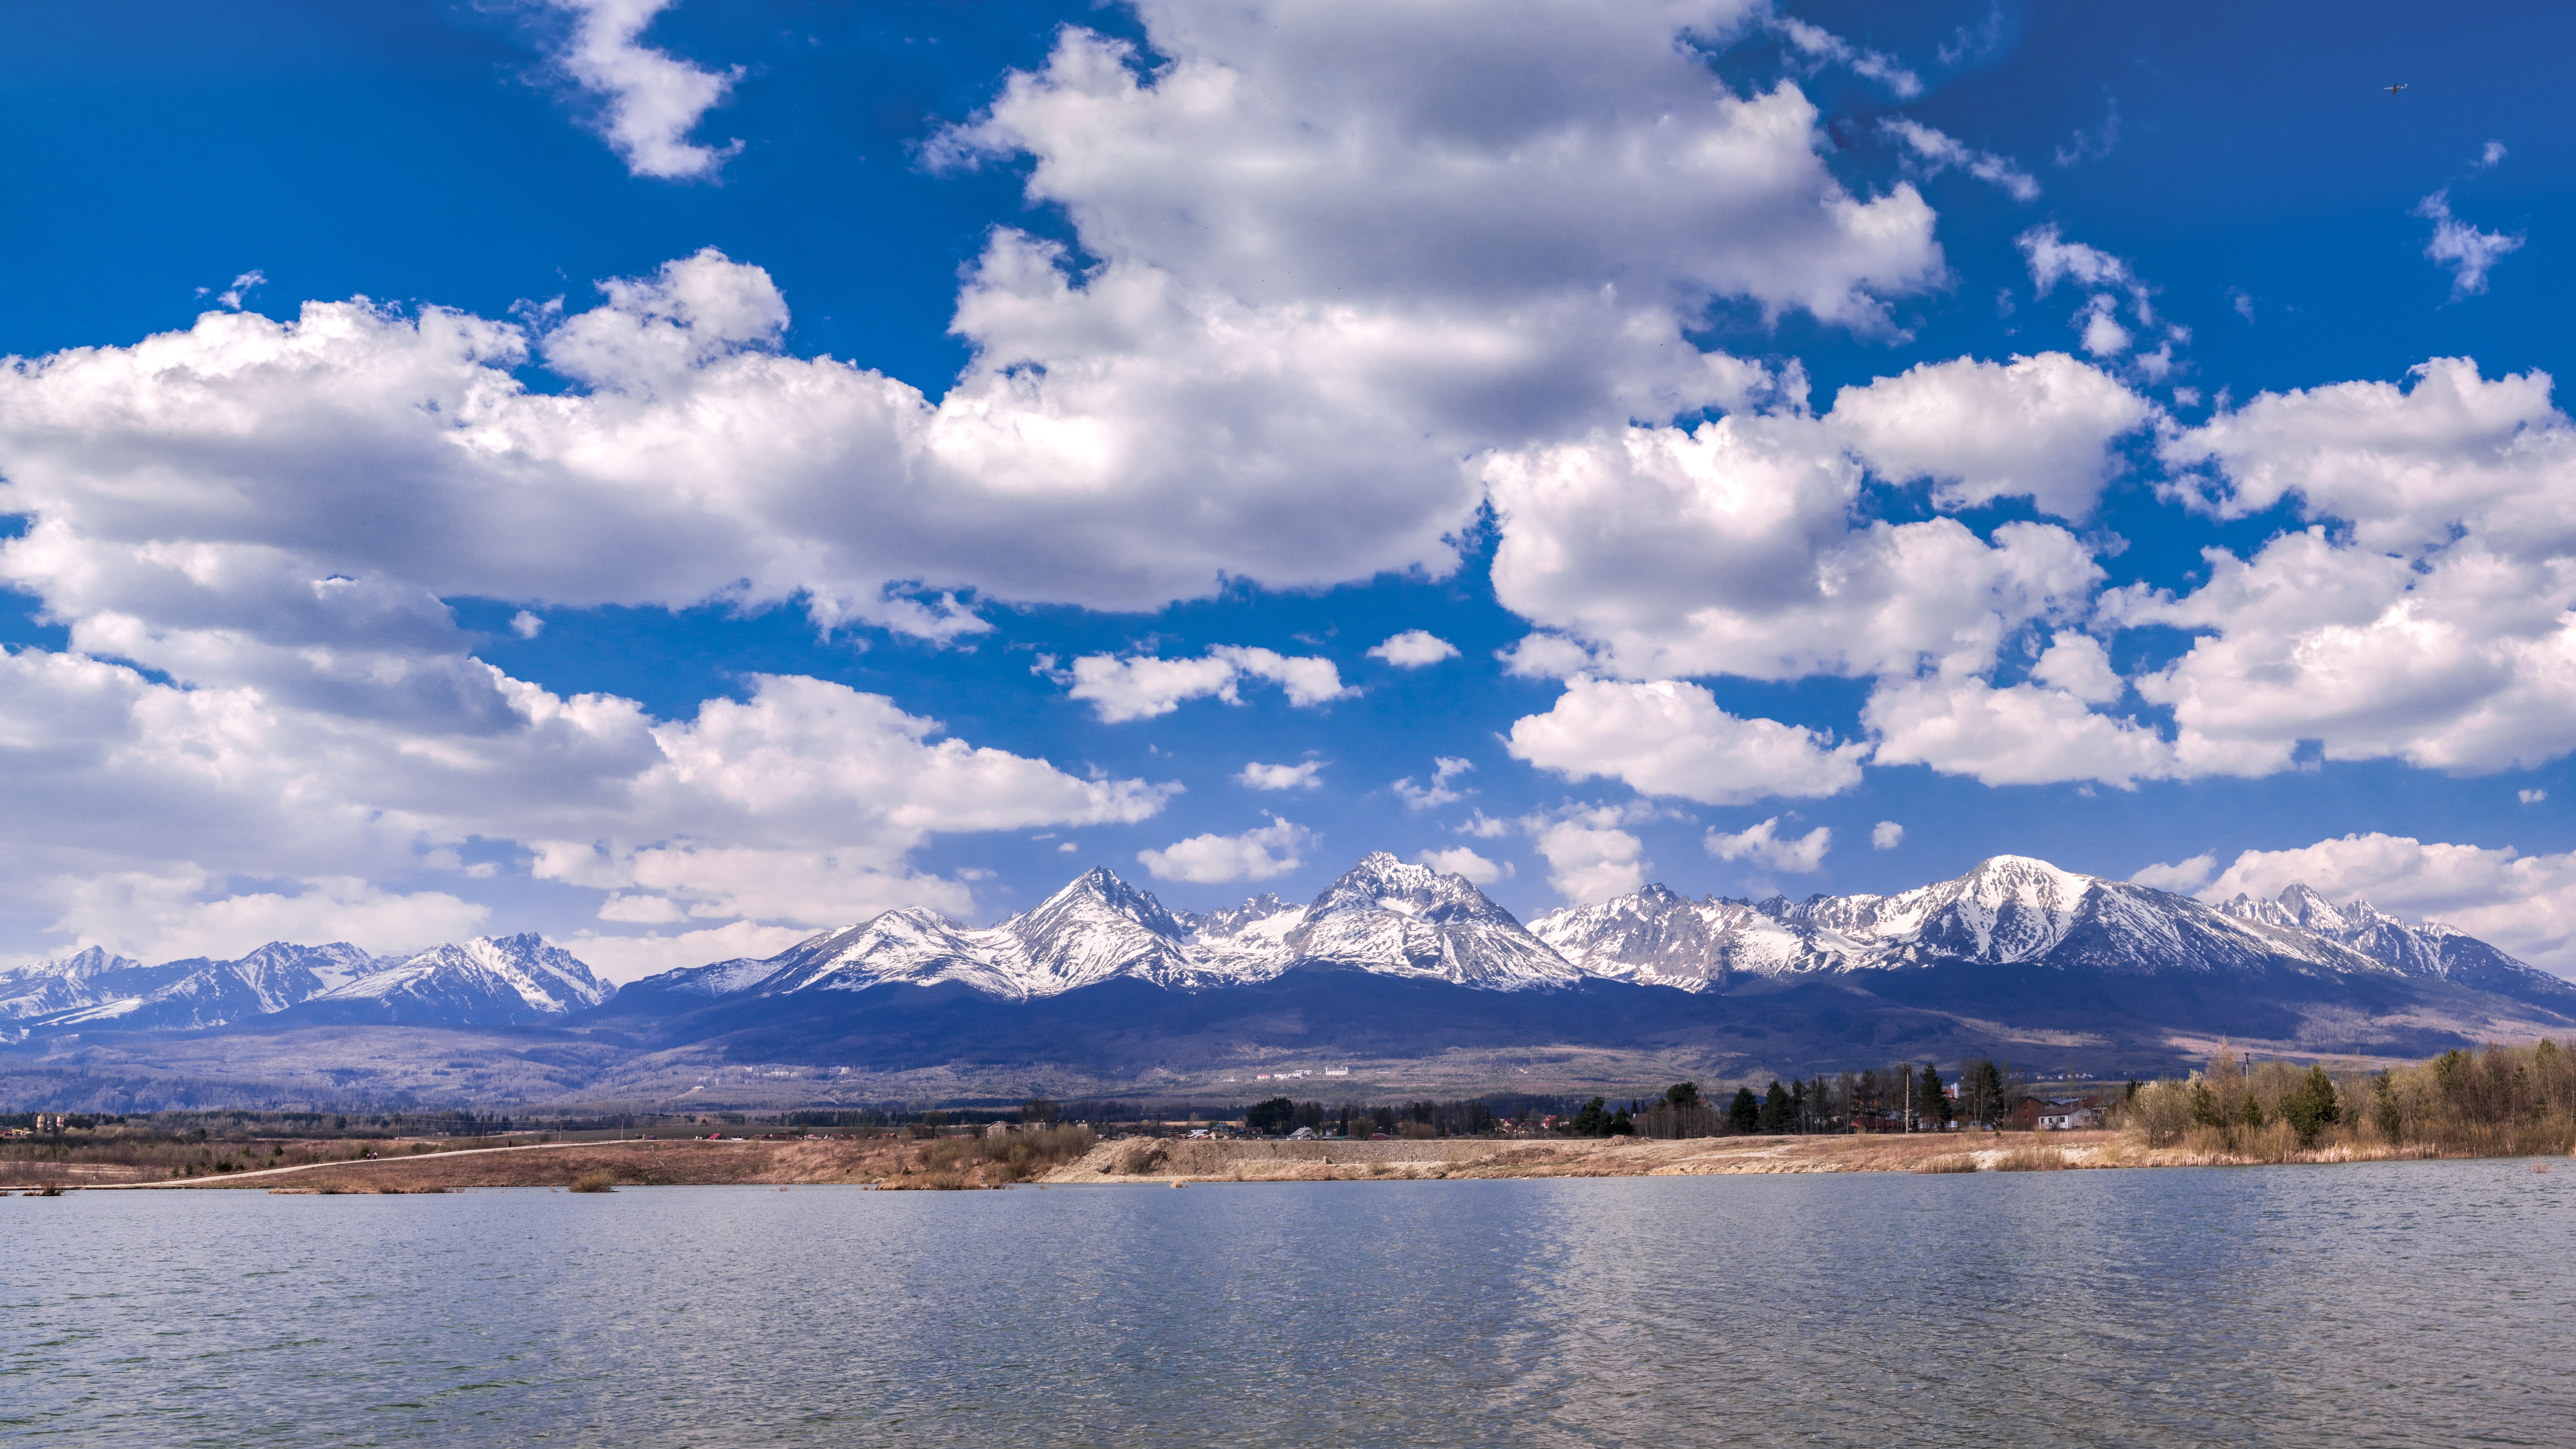
water, path, horizon, mountain, cloud, sky, lake, mountain range, panorama, reflection, cumulus, holiday, fjord, reservoir, fairy tale, mountains, plateau, loch, tatry, the sky, slovakia, meteorological phenomenon, poprad, slvensko